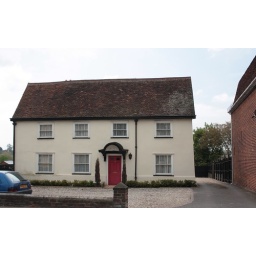
I've left the red building in at the right of this photo as it's in the next photo.